Solanum petrophilum

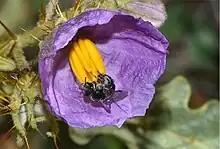

The inflorescence of "S. petrophilum" is a 3-10 flowered cyme, with long peduncles and pedicels and rachis. The calyx is long, usually with lobes in length. It has a purple corolla that is shallowly campanulate-rotate in shape and in diameter when fully open. The anthers are a prominent yellow and loosely erect. It primarily flowers in spring from Aug-Oct, though it can also flower year-round.